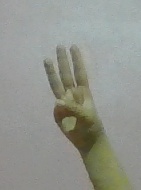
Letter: thaa